Describe the emotion expressed in this image:  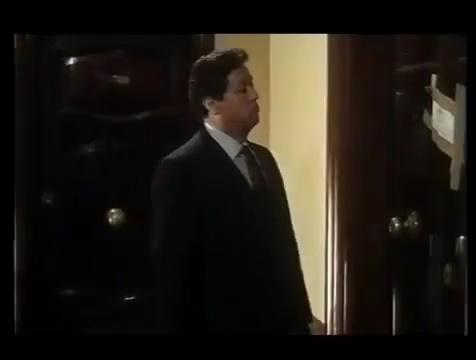
This person displays Suffering, valence and arousal with low intensity.